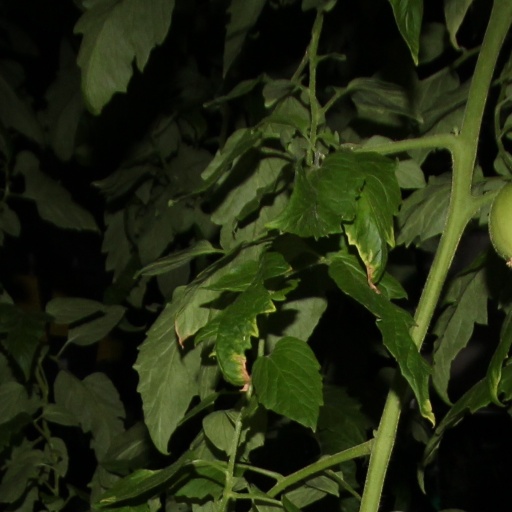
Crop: tomato